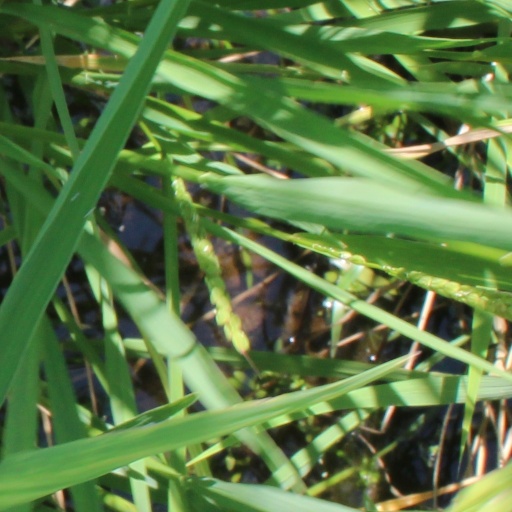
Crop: rice